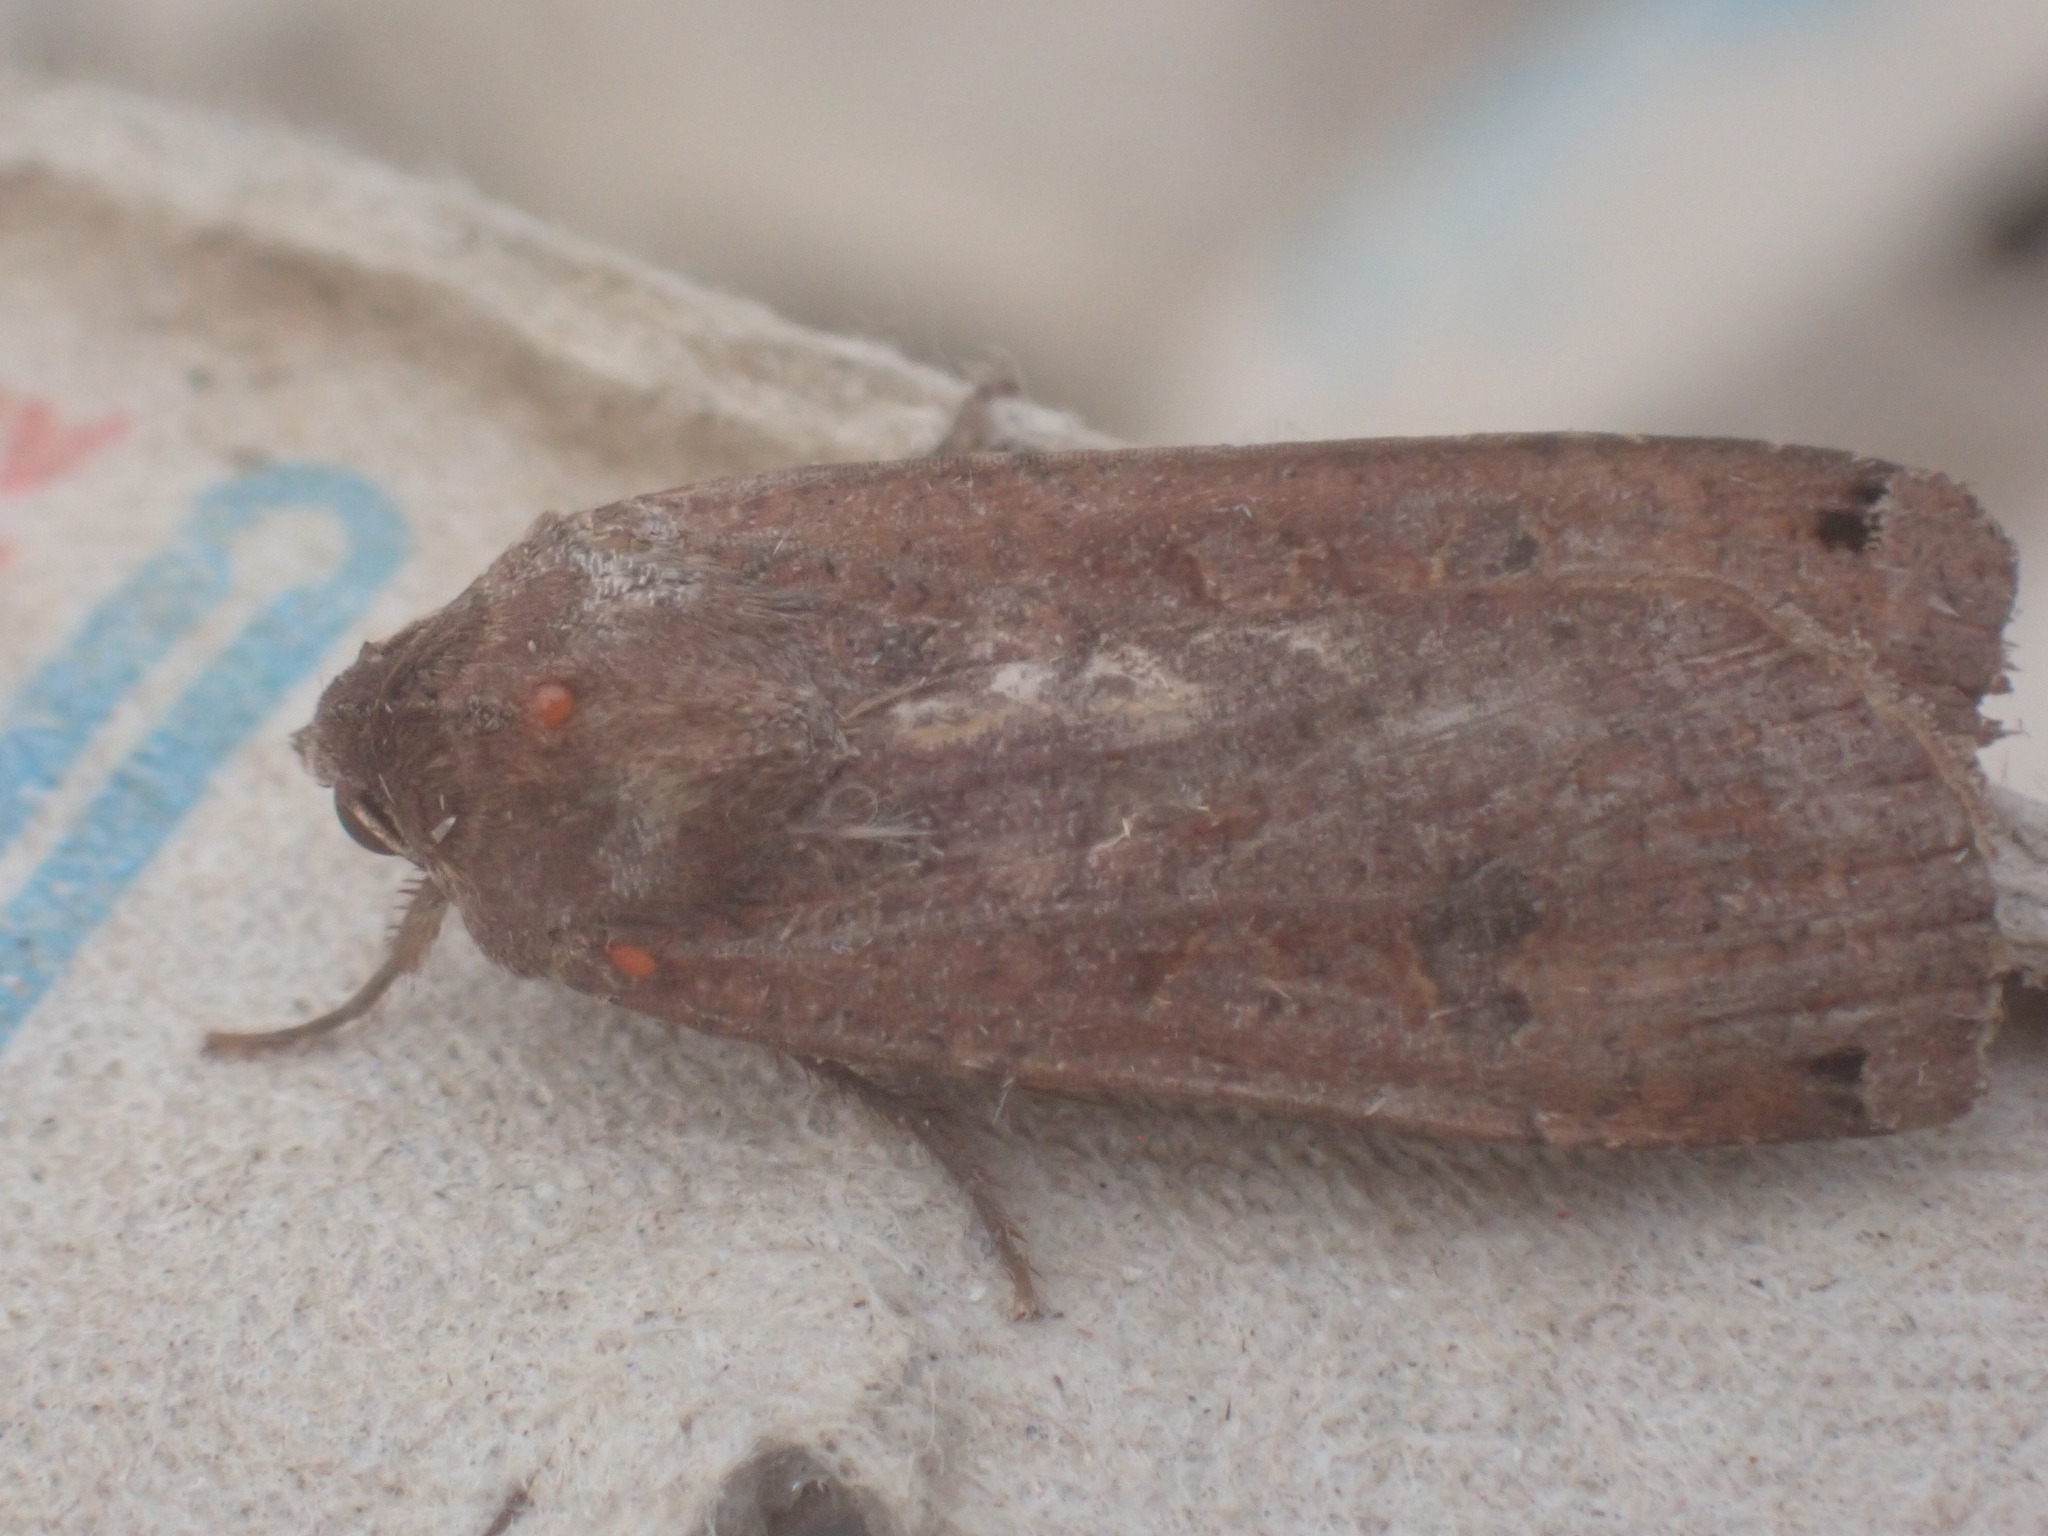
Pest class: cutworms